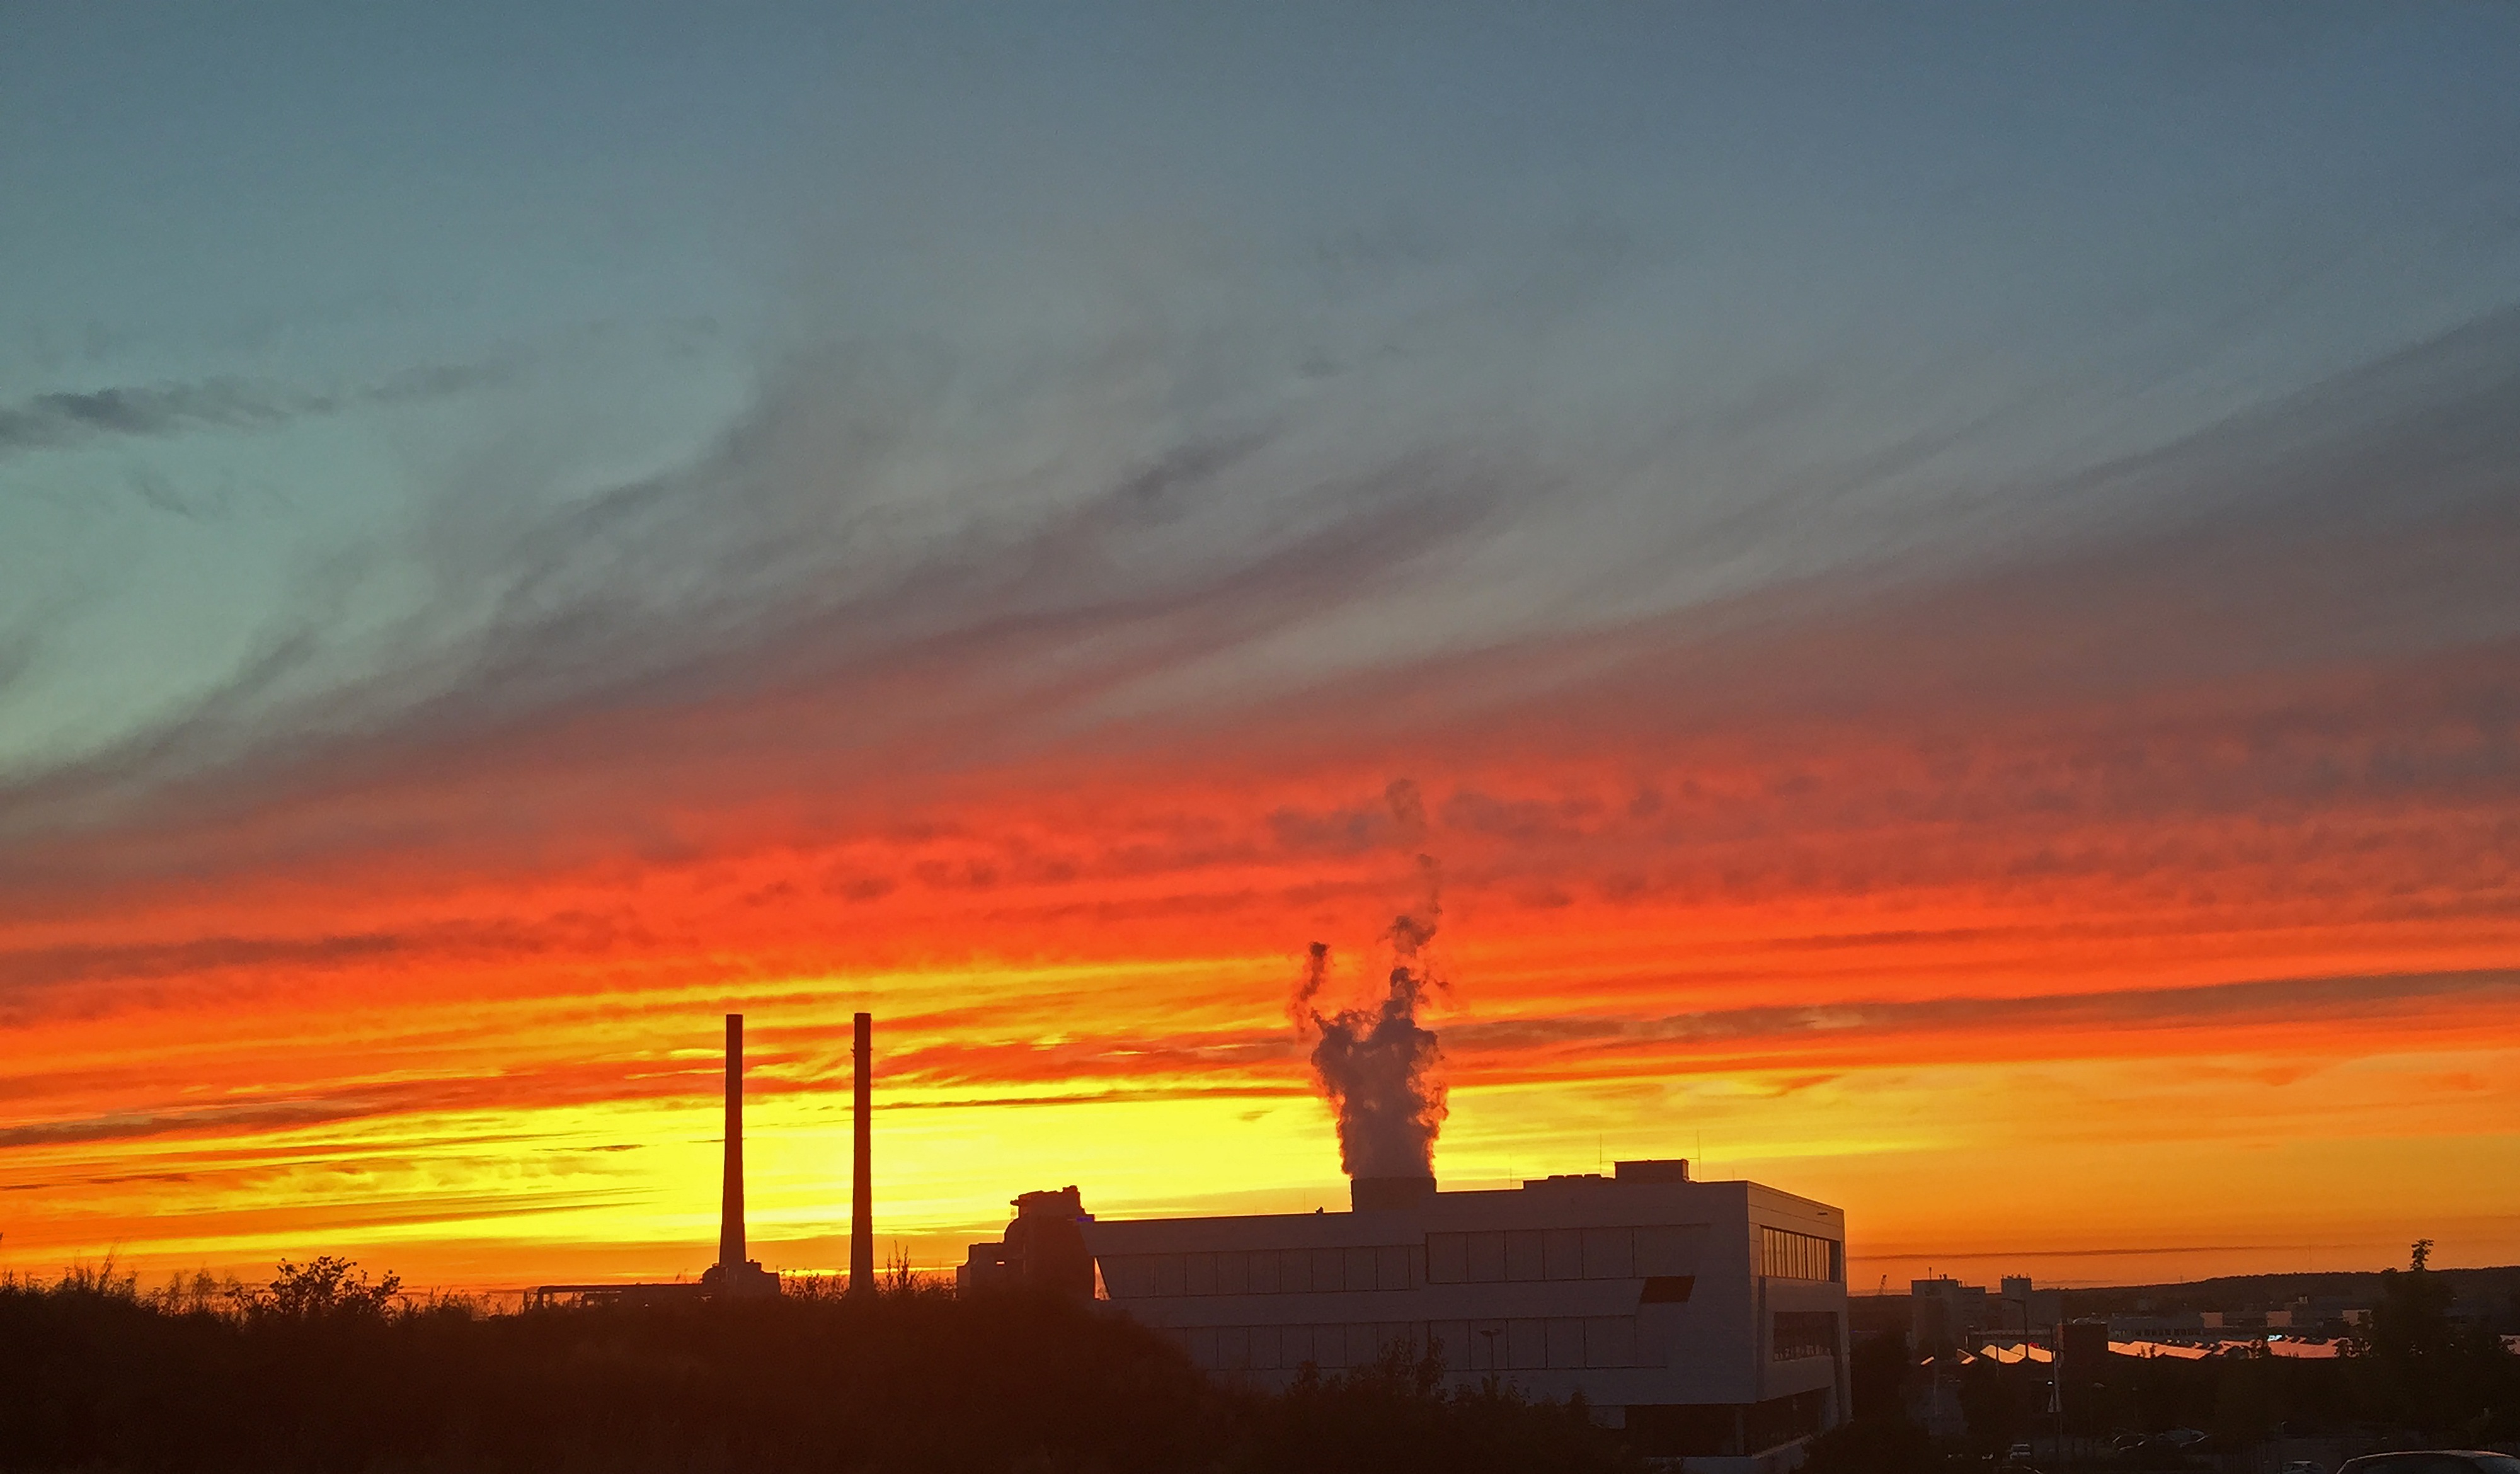
sea, horizon, cloud, sky, sun, sunrise, sunset, sunlight, morning, dawn, atmosphere, dusk, evening, power plant, drama, clouds, mood, afterglow, evening sky, heilbronn, red sky at morning